Poly Inc.

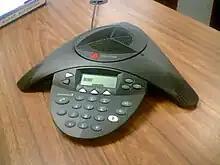
Polycom SoundStation IP 4000 SIP conference phone

When the first SoundStation conference phone shipped in 1992, the original device was followed by versions offering extended performance (SoundStation Premier, Premier Satellite, SoundStation EX). The SoundStation first shipped internationally (to the UK) in 1993, followed by other products and an expanding list of countries.